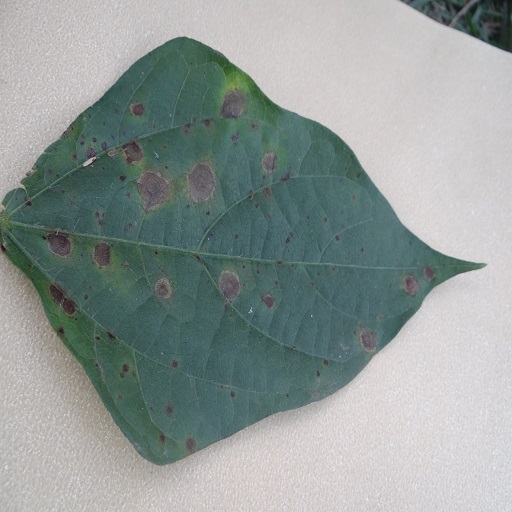
Label: Anthracnose